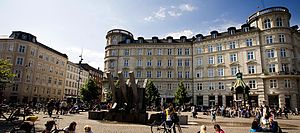
Sankt Hans Torv
:Image:Sankt Hans Torv.jpg